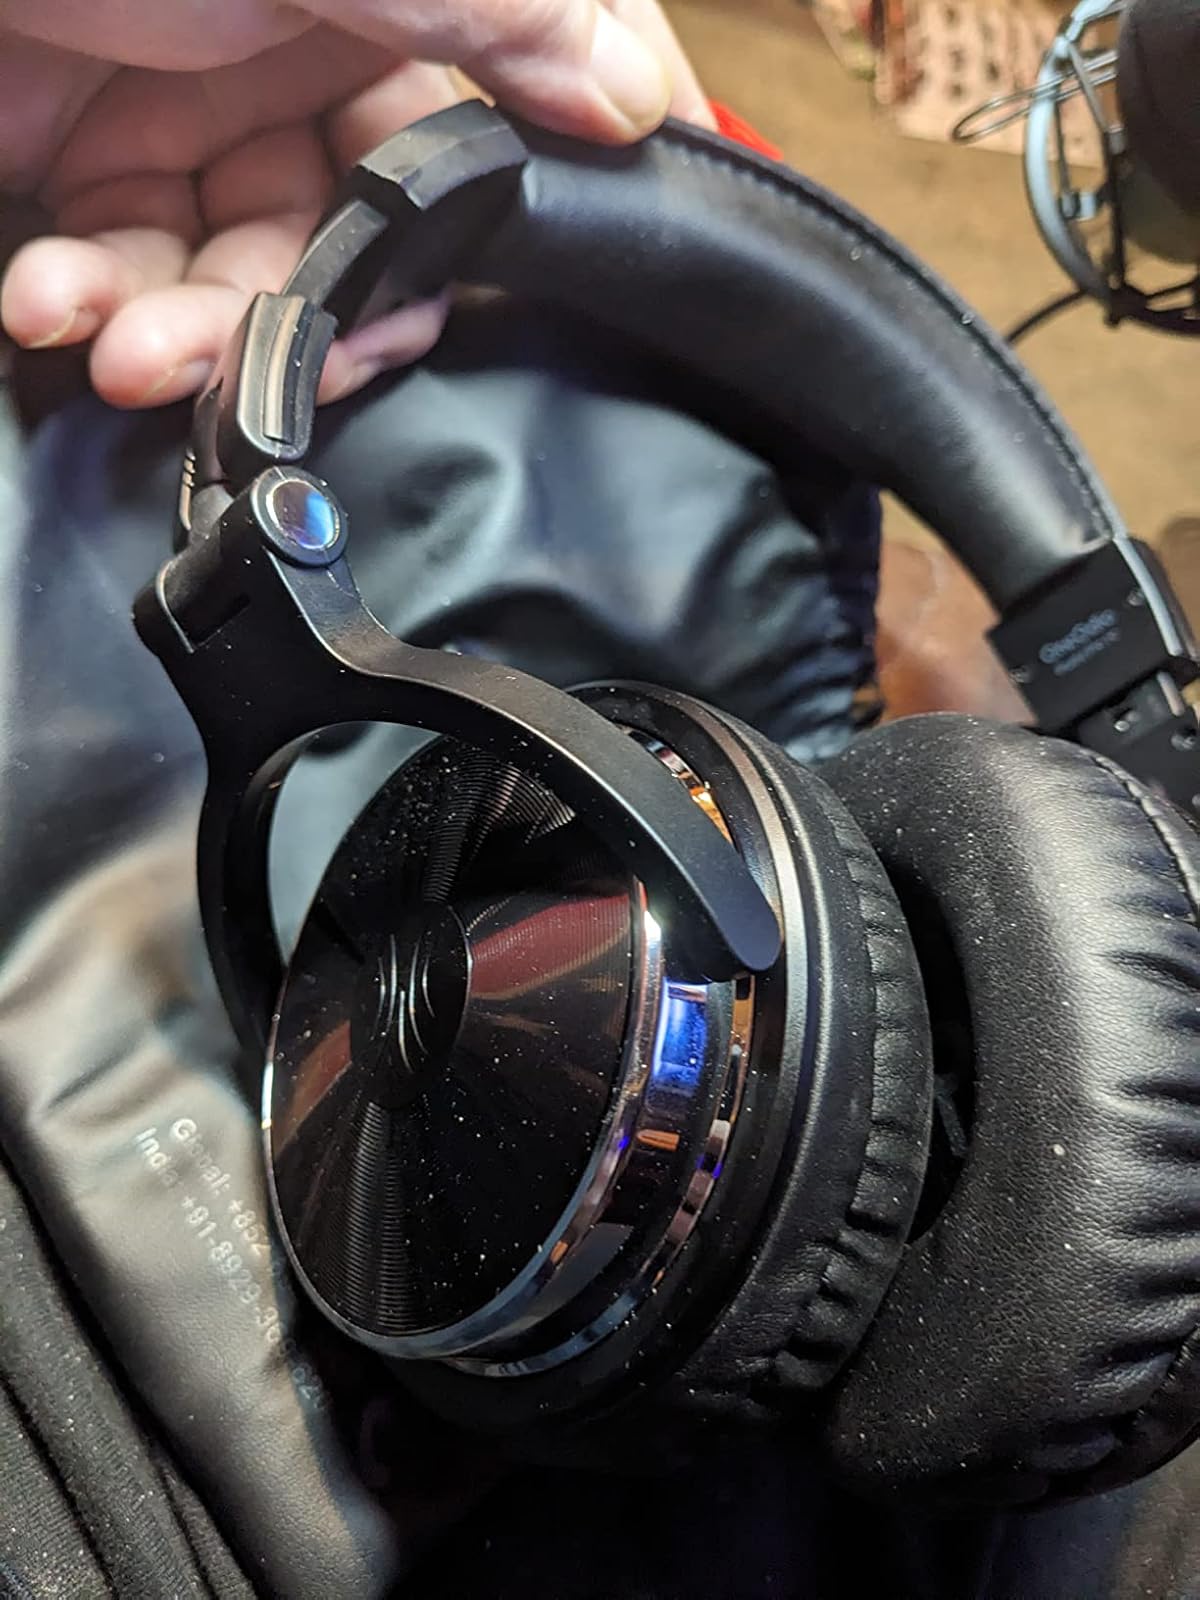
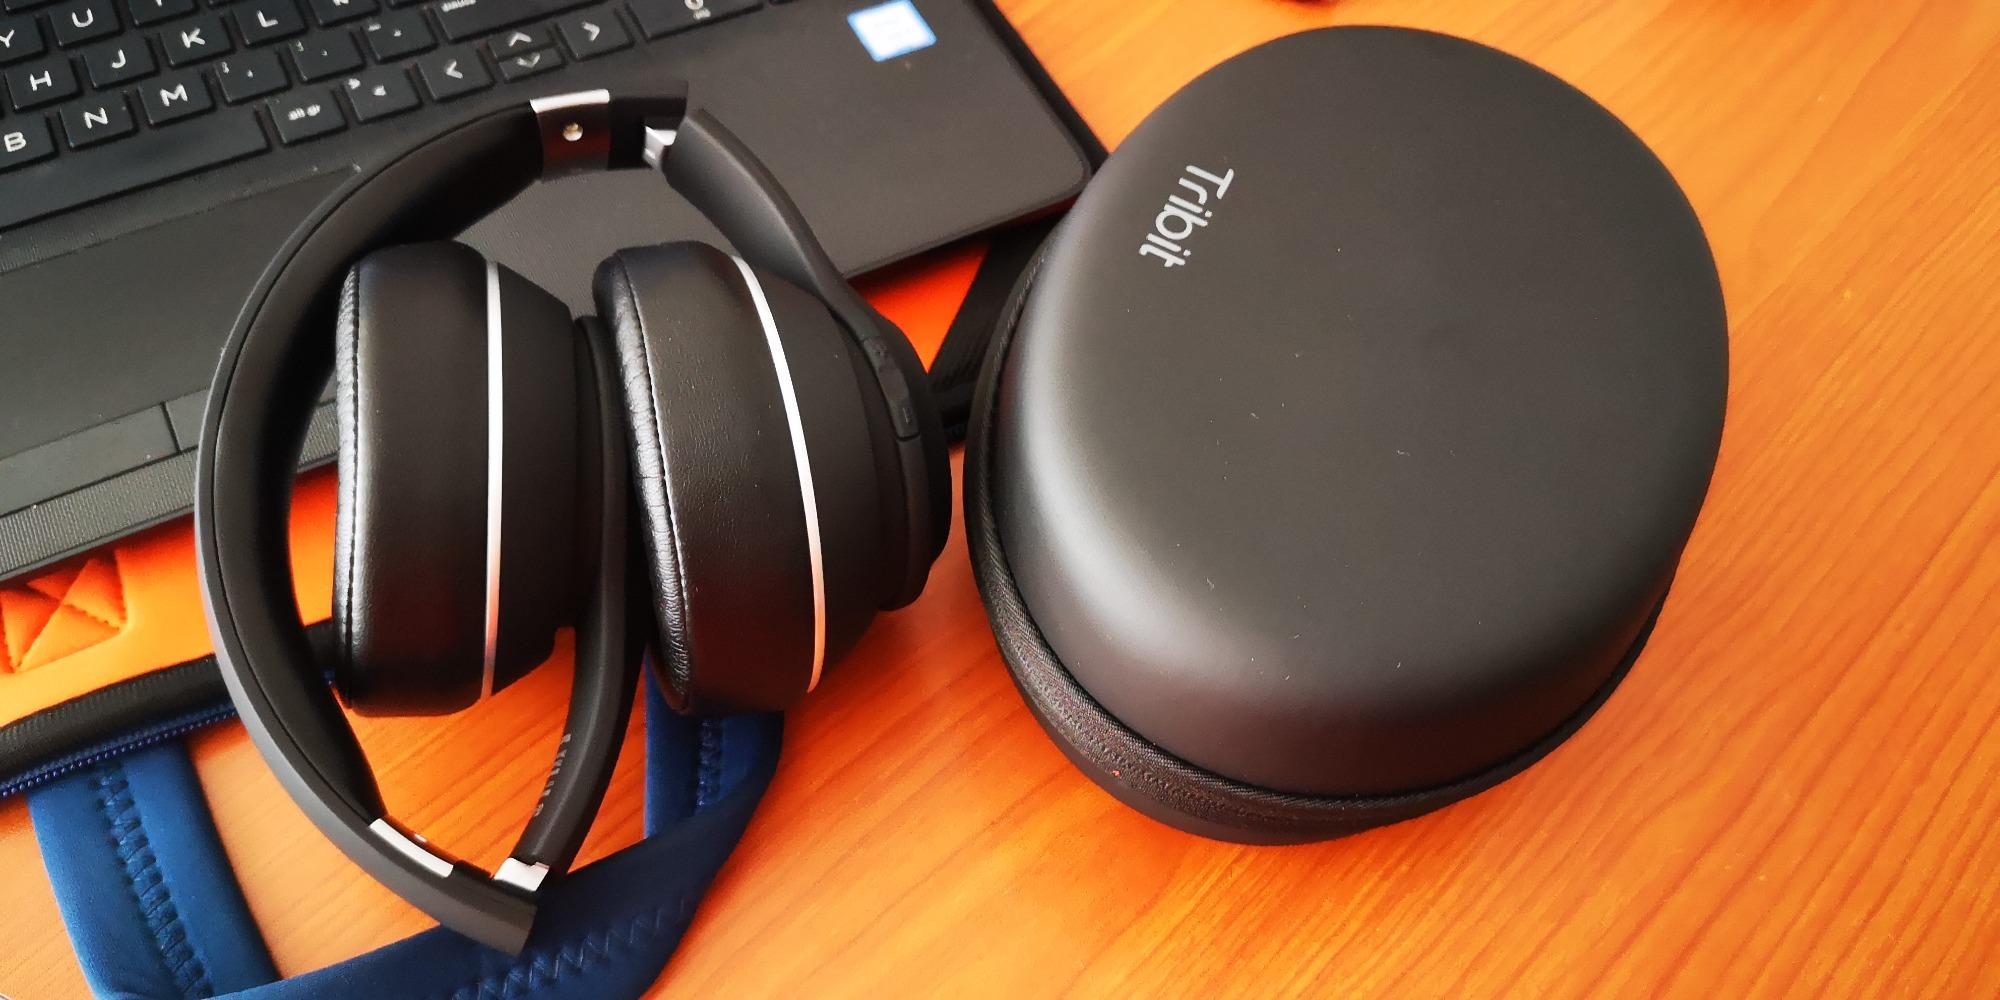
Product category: headphones
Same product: no